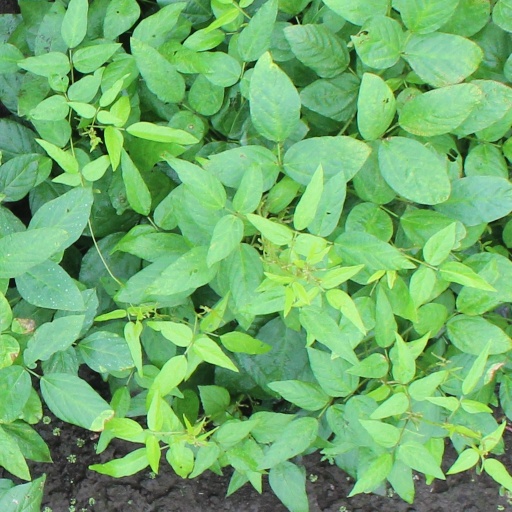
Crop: soybean